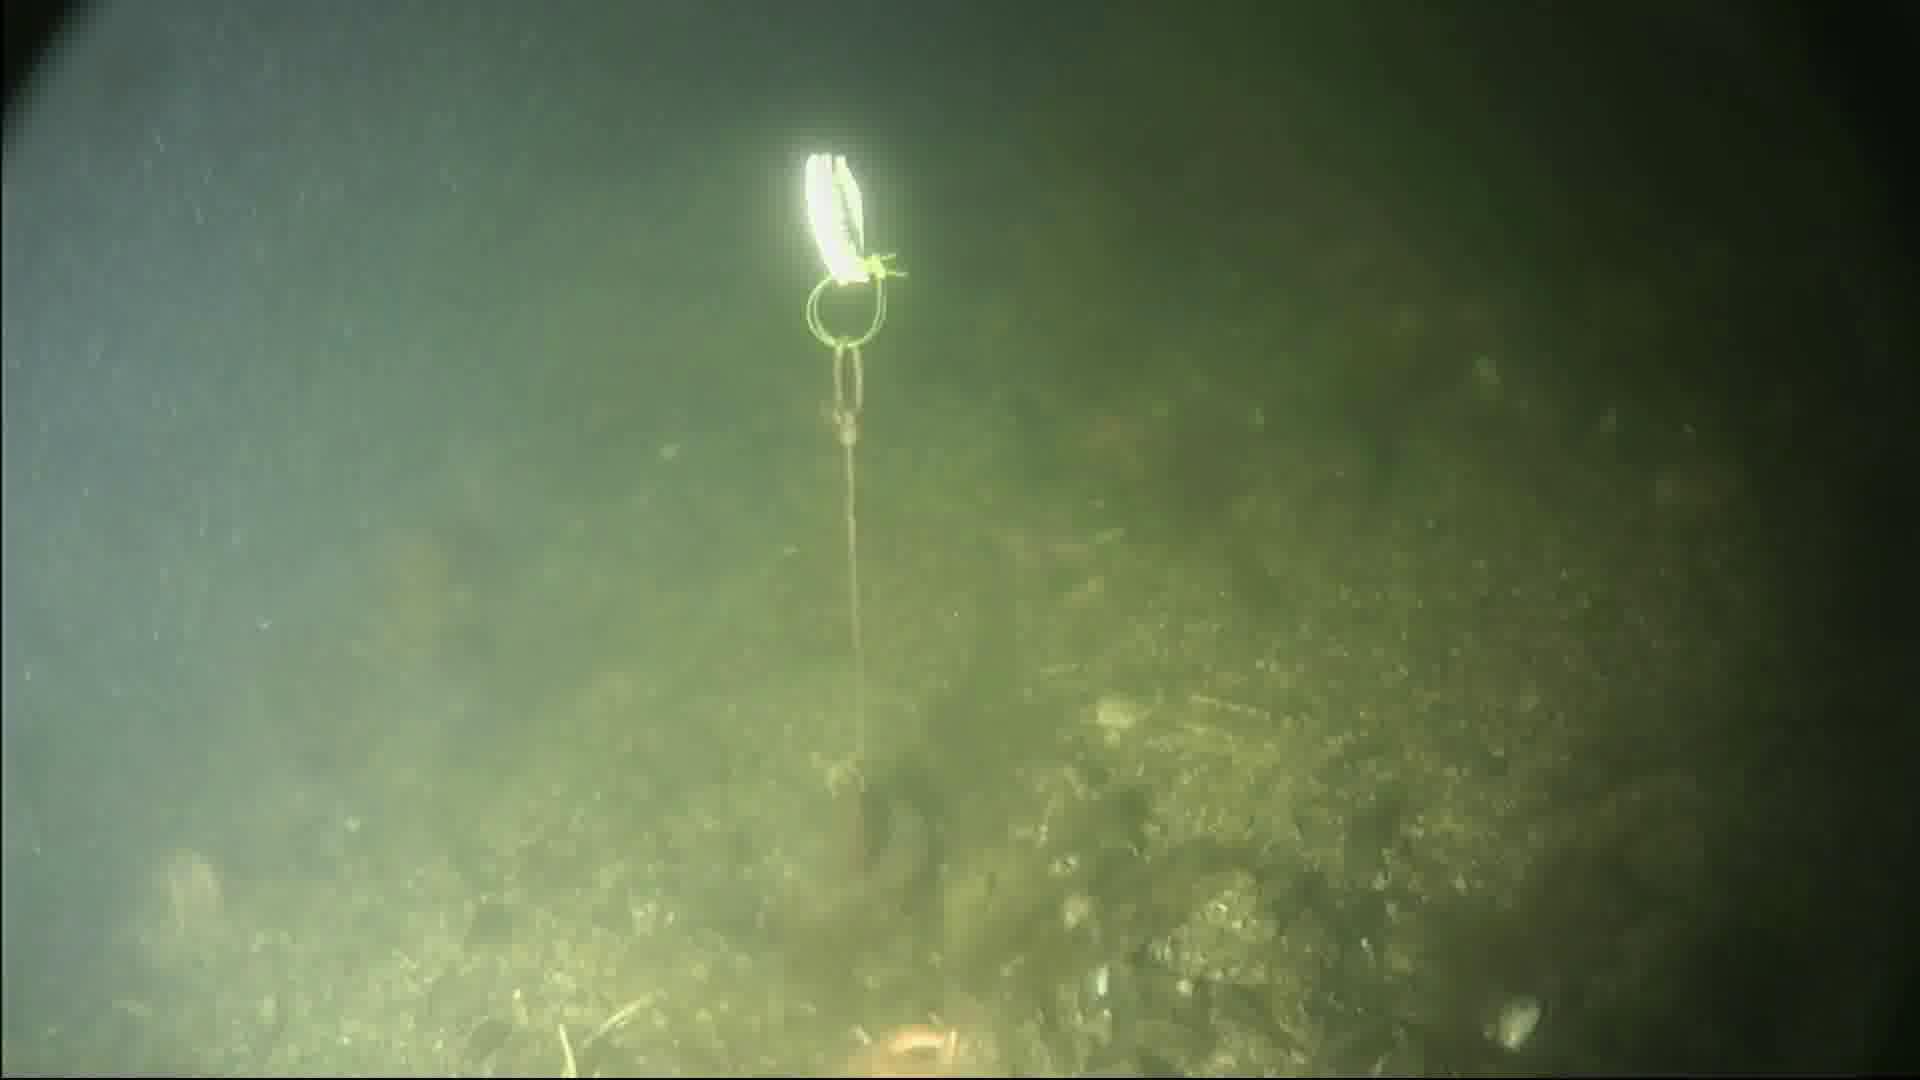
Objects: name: starfish